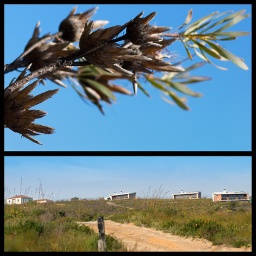
under a clear blue sky